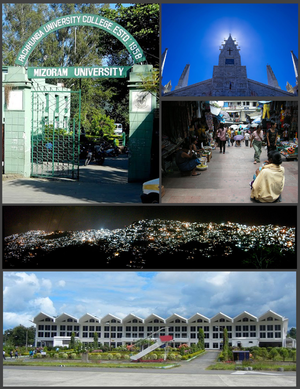
Aijal
Montage af seværdigheder i Aijal
Aijal er hovedstad i delstaten Mizoram, Indien. Hovedstaden i Mizoram ar Aizawl, Aijal er navnet på Hindi.